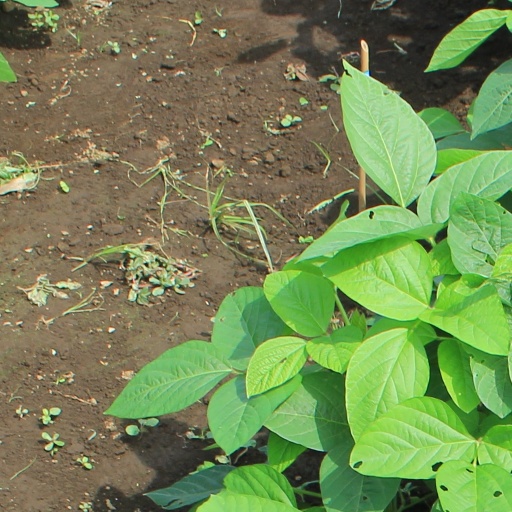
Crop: soybean